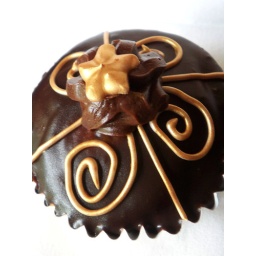
Dark chocolate cake covered in chocolate ganache. Topped with chocolate fudge buttercream and hand painted royal icing with a golden luster.